1st Cavalry Division (United States)

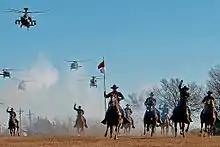
The 1st Cavalry Division's Combat Aviation Brigade performs a mock charge with the horse detachment.

The 1st Cavalry Division currently holds three of the active Army's ten armored brigade combat teams. The division provides the Army and Combatant Commanders with trained and ready forces.